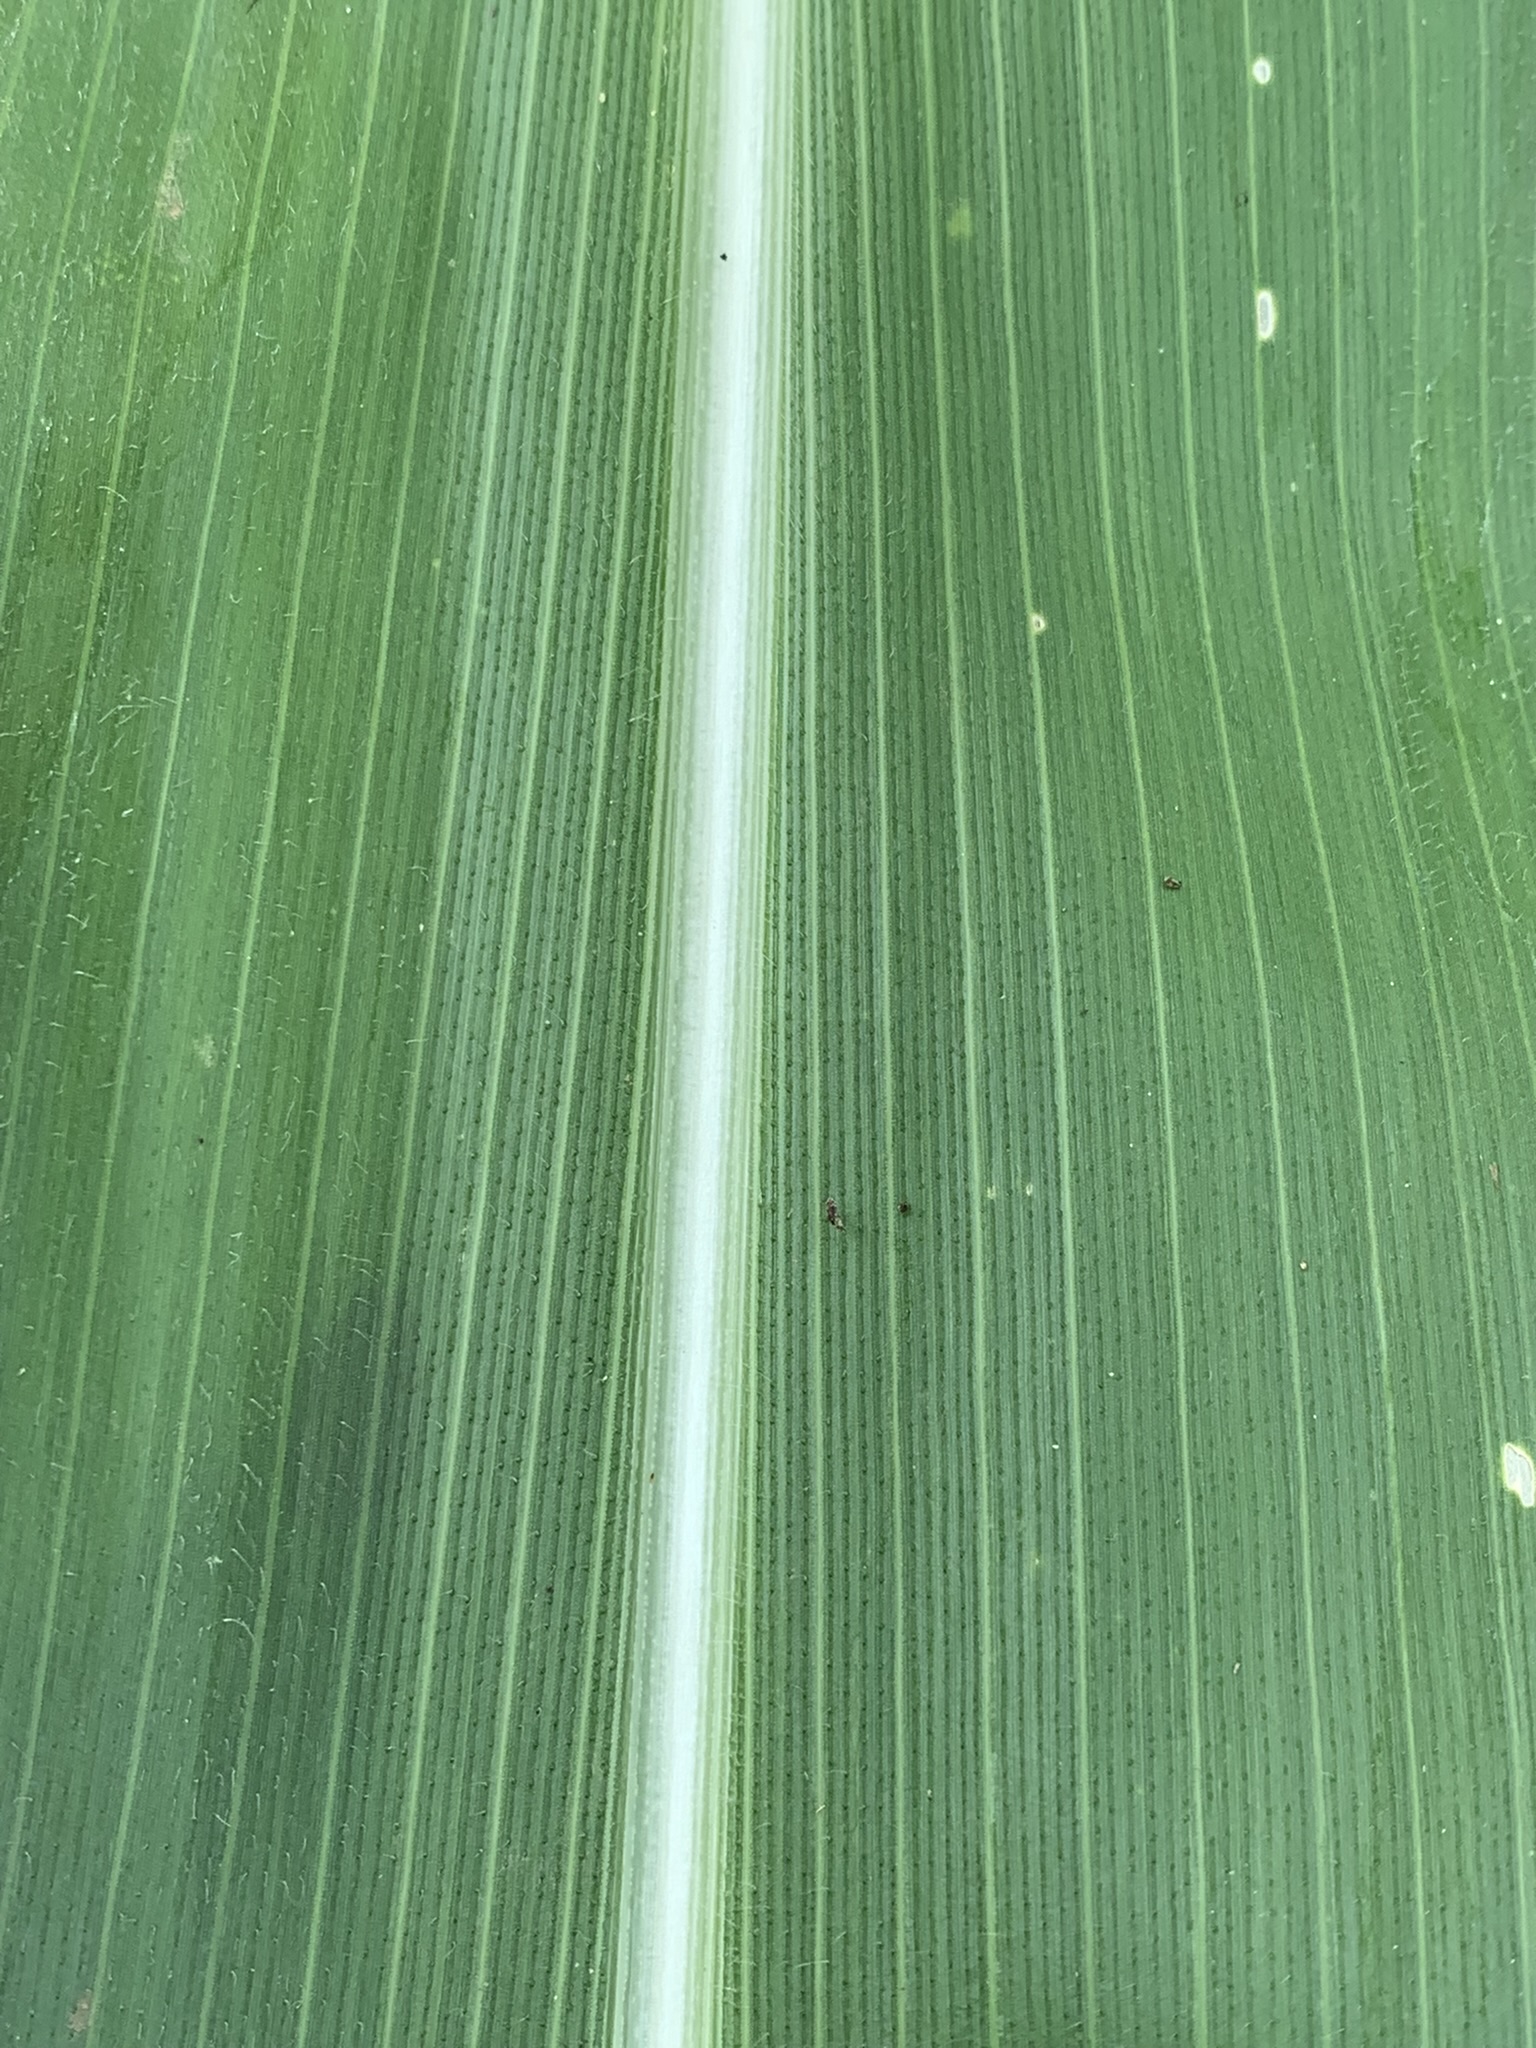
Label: Healthy